Telemark skiing

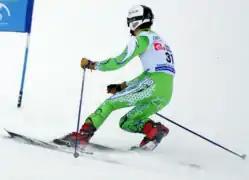
Telemark ski racer executing Telemark's unique lunging or "free heel" turn.

Telemark skiing is a skiing technique that combines elements of Alpine and Nordic skiing, using the rear foot to keep balance while pushing on the front foot to create a carving turn on downhill skis with toe-only bindings. Telemark skiing is named after the Telemark region of Norway, where the discipline originated. Sondre Norheim is often credited for first demonstrating the turn in ski races, which included cross country, slalom, and jumping, in Norway around 1868. Sondre Norheim also experimented with ski and binding design, introducing side cuts to skis and heel bindings (like a cable).